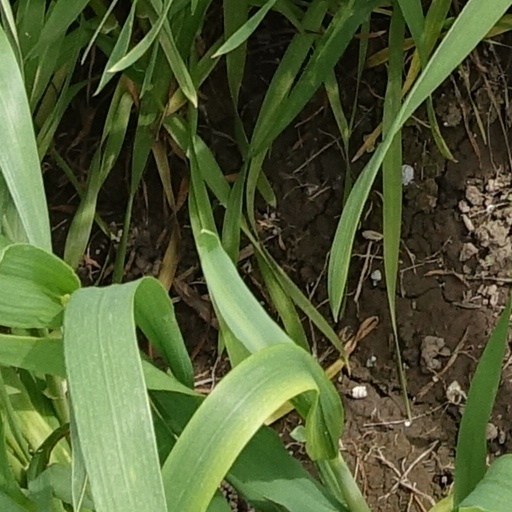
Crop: wheat